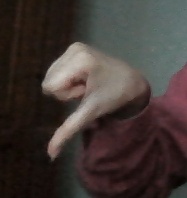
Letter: waw